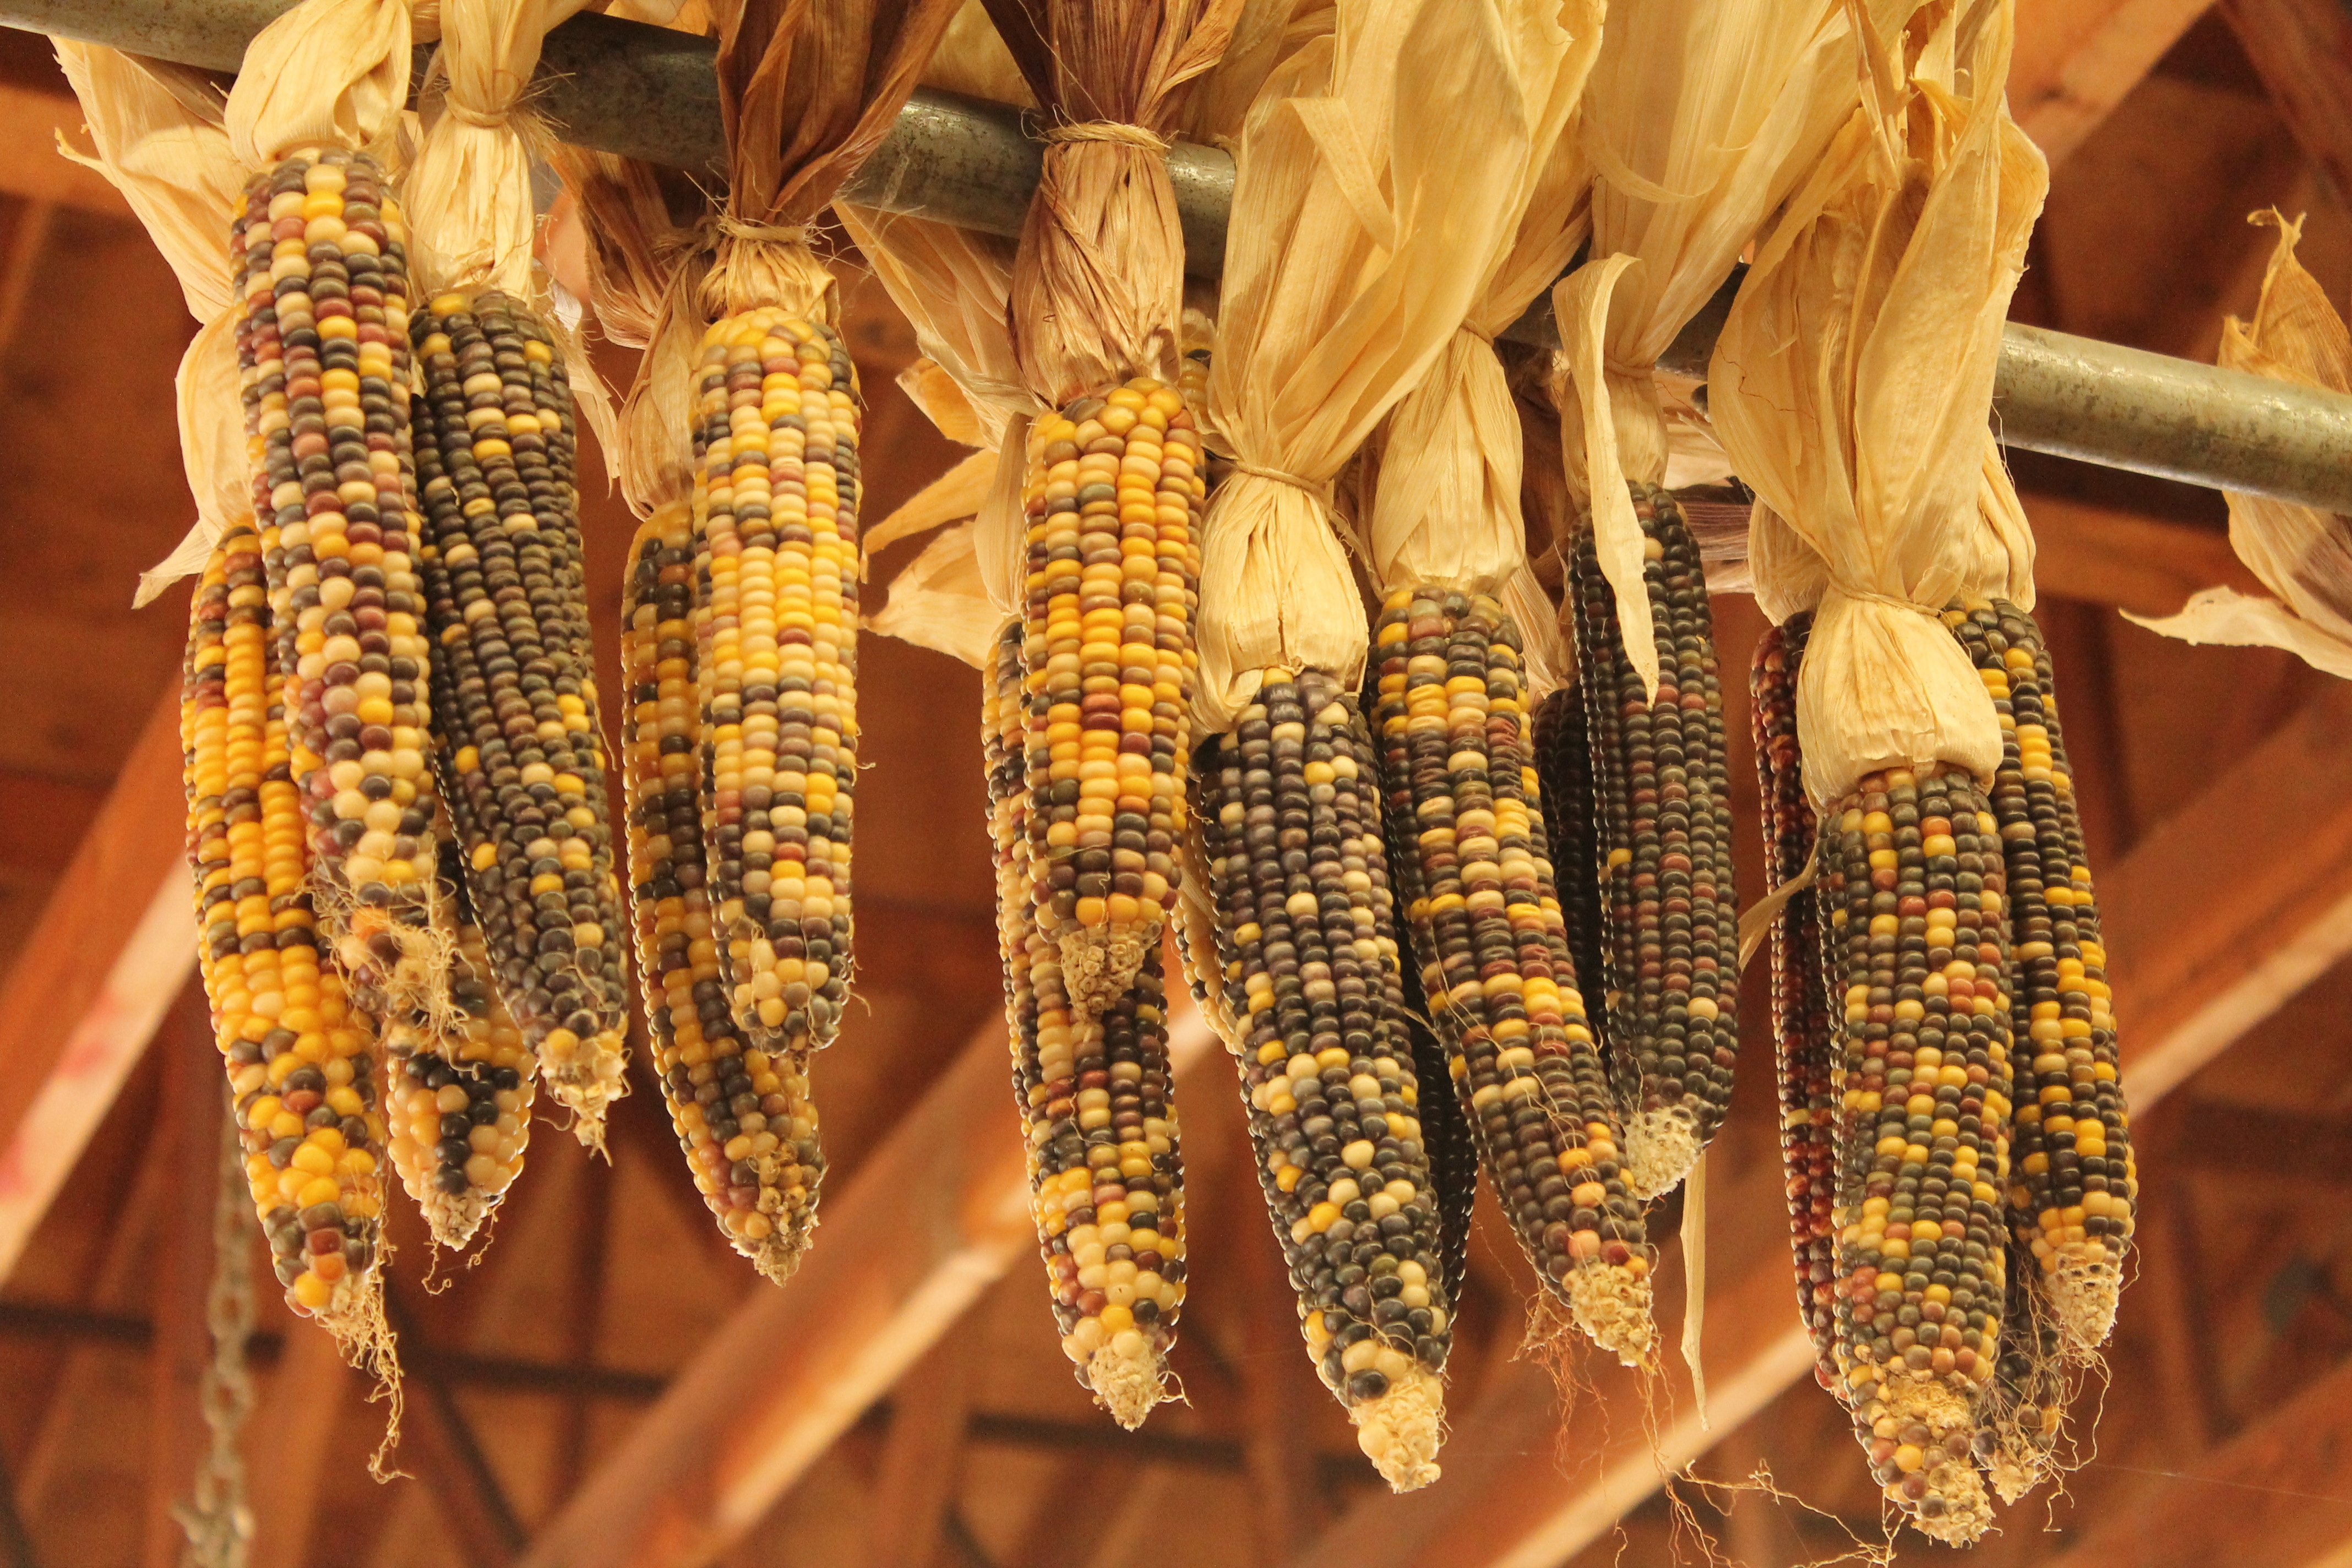
nature, plant, grain, texture, fall, flower, decoration, orange, food, red, harvest, vegetable, crop, color, natural, autumn, corn, brown, dried, colorful, yellow, agriculture, season, kernel, cob, thanksgiving, gold, nutrition, decorative, ears, multicolored, seasonal, carving, indian, maize, organic, corncob, husk, indian corn, grass family